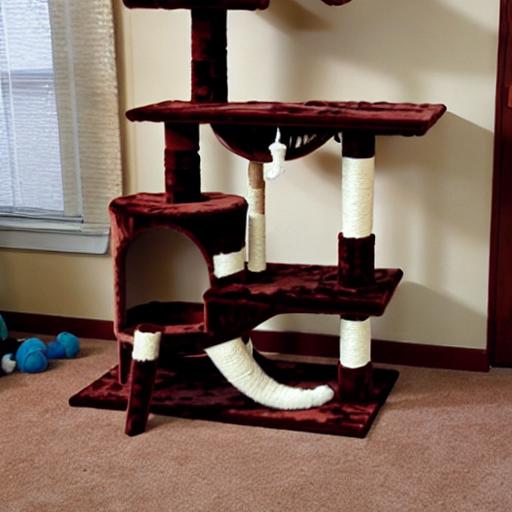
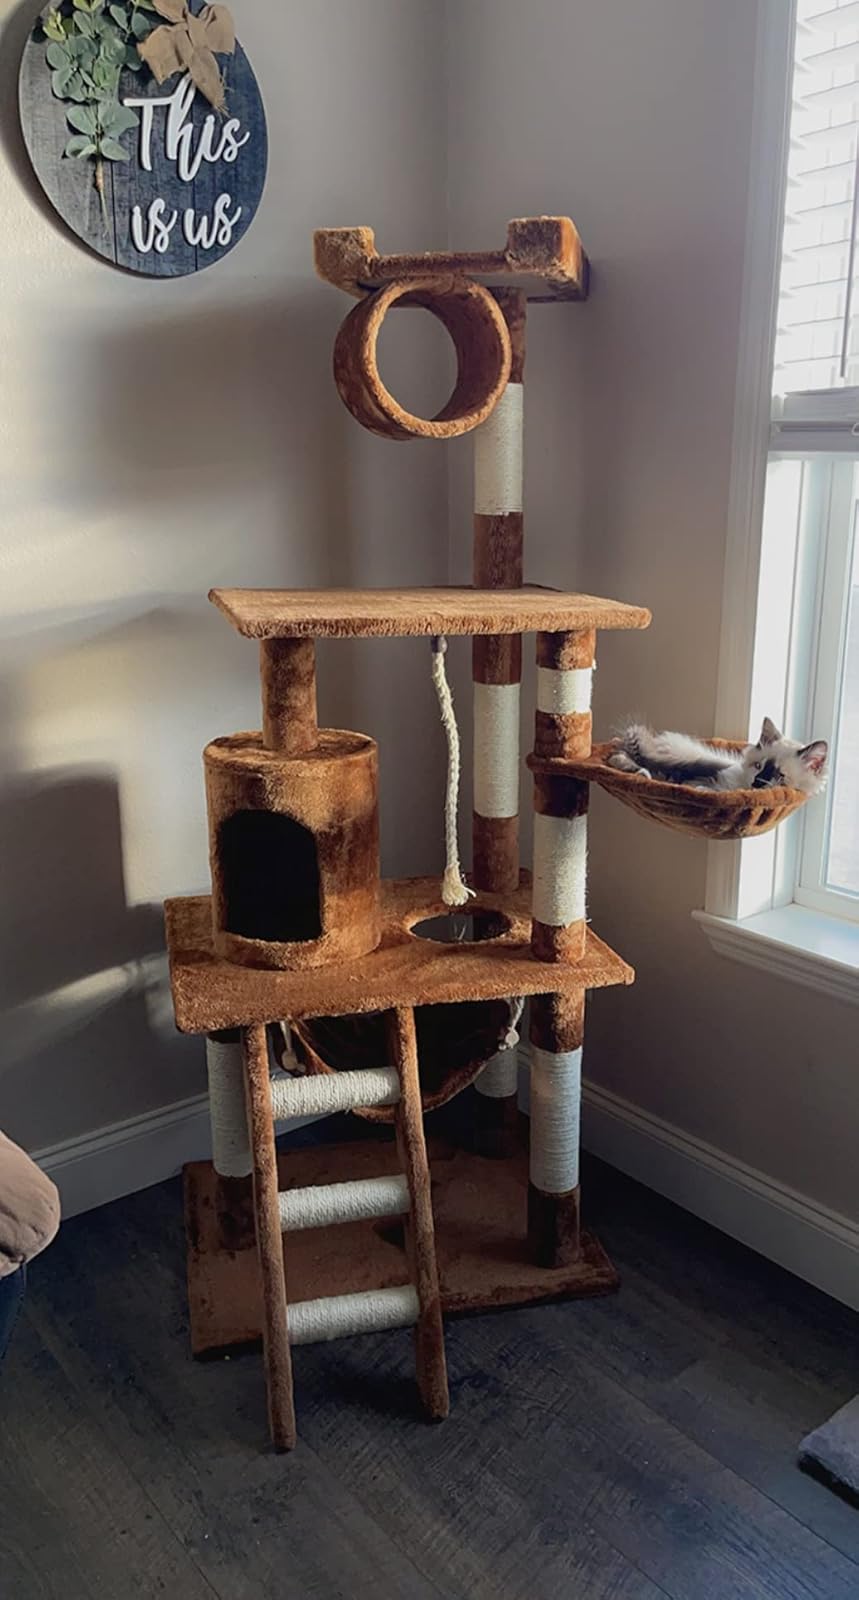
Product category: items_cat tree
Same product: no